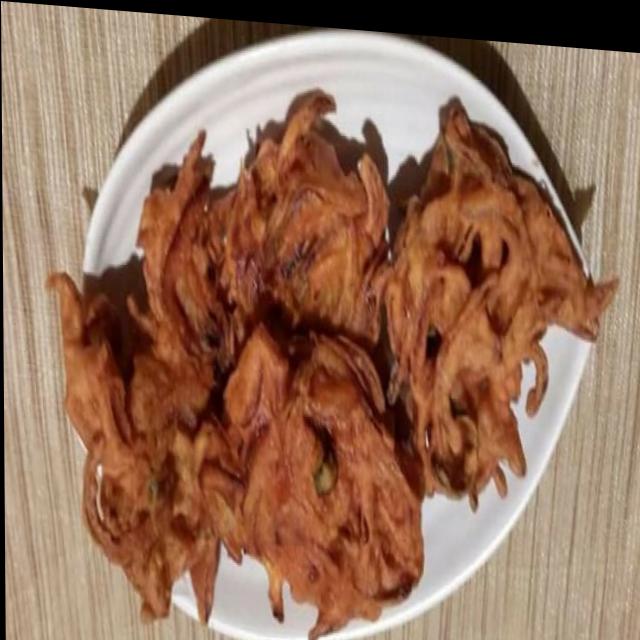
Dish: pakode